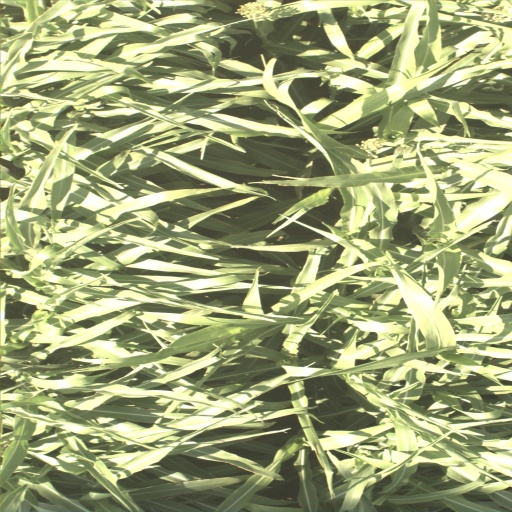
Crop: sorghum